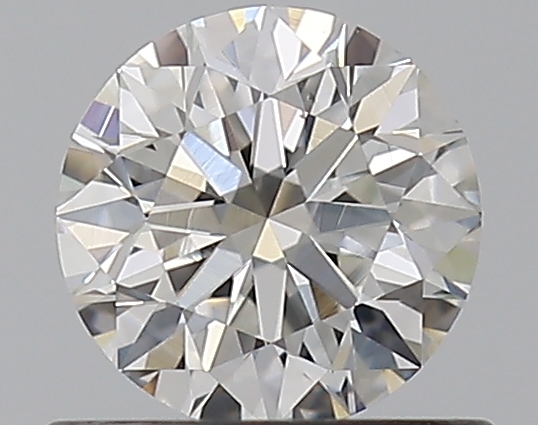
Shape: round
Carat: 0.55
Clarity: VS2
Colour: F
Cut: EX
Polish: EX
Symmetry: EX
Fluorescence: F
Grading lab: GIA
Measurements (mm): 5.21 x 5.24 x 3.28